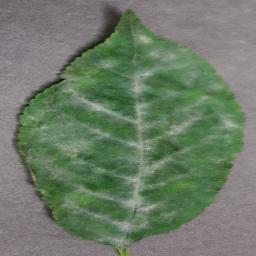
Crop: cherry
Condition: (including_sour)_powdery_mildew